Conímbriga

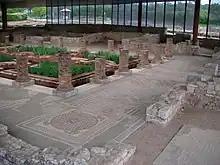
The House of Fountains ("Casa dos Repuxos") is believed to date from the Severan period (from 193-235) and the mosaics depict hunting scenes with dogs, Bacchus (Dionysus) as well as the heroic cycles of Perseus and the Gorgon. The house was demolished to make way for a protective wall built during the later stages of the imperial period as the area came under attack from invading armies of Swabians who would establish the Kingdom of the Suebi.

In 1911, the Coimbra Institute ceded its collection to the Machado de Castro museum, resulting in the beginning of the studies by Augusto Filipe Simões and António Augusto Gonçalves.